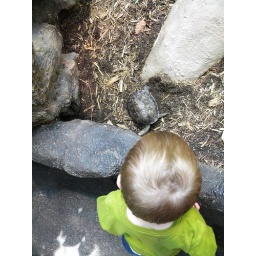
turtle spotting in the butterfly conservatory